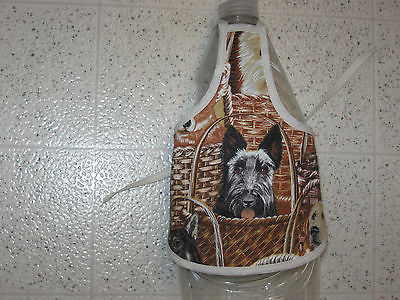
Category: toaster